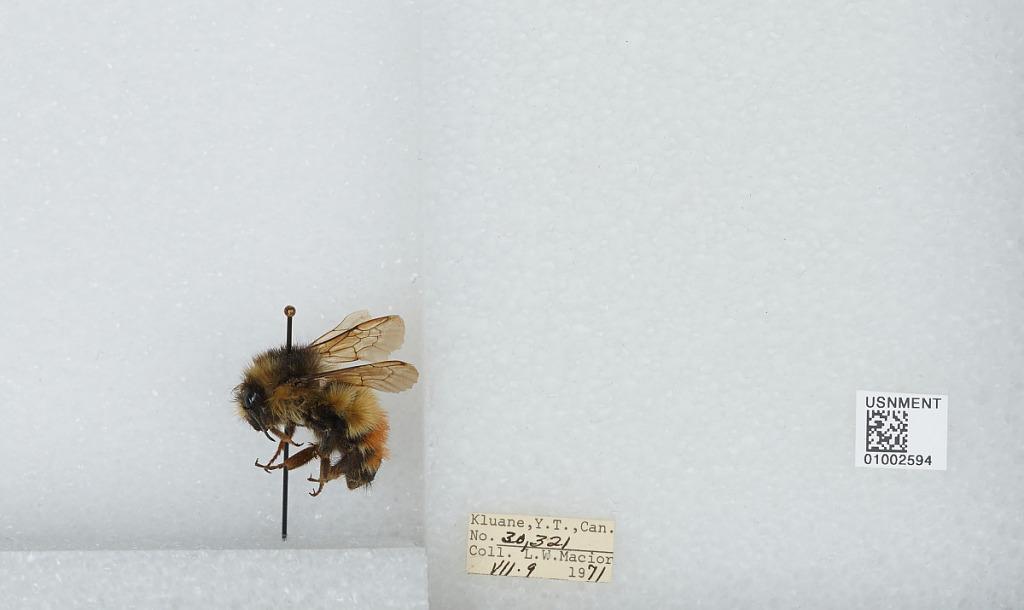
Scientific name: Bombus (Pyrobombus) flavifrons Cresson
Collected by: L. Macior
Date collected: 1971-7-9
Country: Canada
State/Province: Yukon Territory
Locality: Kluane
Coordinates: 60.75, -139.5